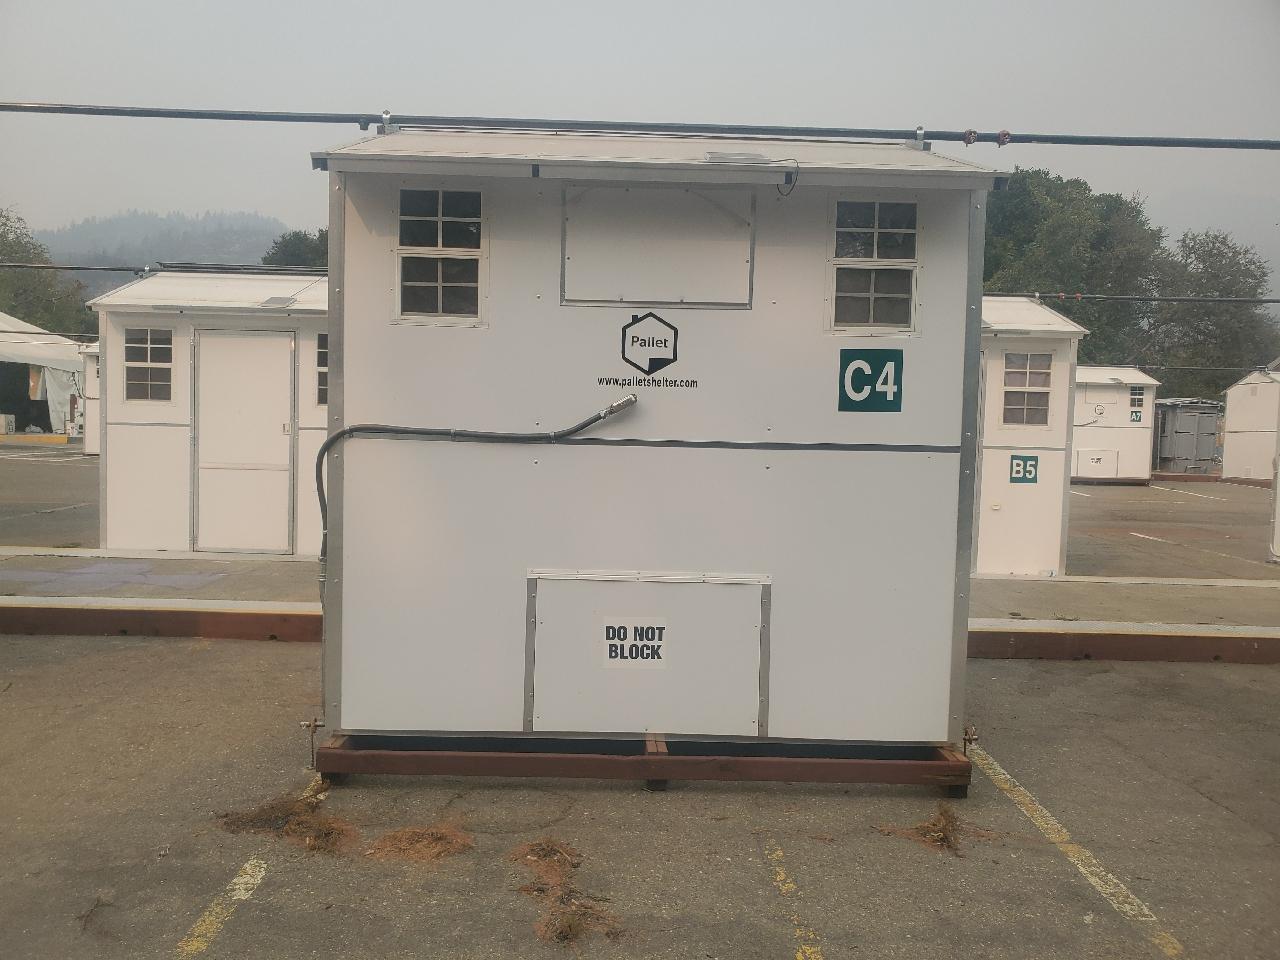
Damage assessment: no_damage